Immune system

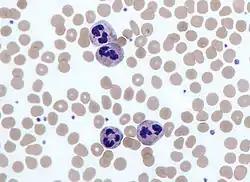
Four neutrophils in a Giemsa-stained blood film

During exercise there is an increase in circulating white blood cells of all types. This is caused by the frictional force of blood flowing on the endothelial cell surface and catecholamines affecting β-adrenergic receptors (βARs). The number of neutrophils in the blood increases and remains raised for up to six hours and immature forms are present. Although the increase in neutrophils ("neutrophilia") is similar to that seen during bacterial infections, after exercise the cell population returns to normal by around 24 hours.